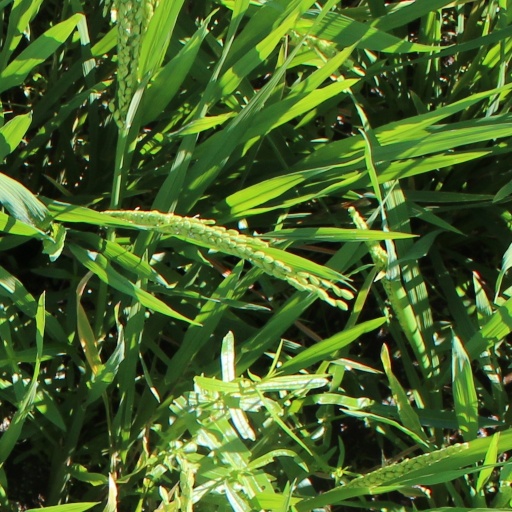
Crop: rice